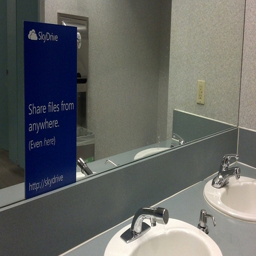
A data storage advertisement on a public bathroom mirror.
a close up of a sink with a mirror
A mirror behind two sinks in a bathroom.
A double sink vanity with an advertisement stuck in the mirror.
Advertising on the mirror of a public bath room